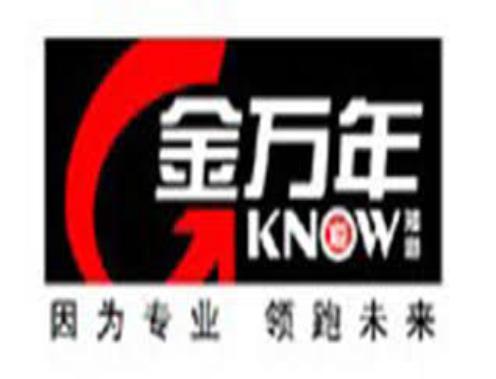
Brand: kimani
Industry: Necessities